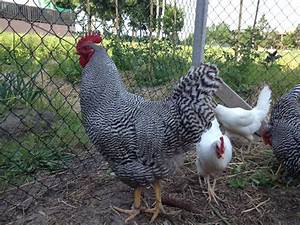
Label: gallina